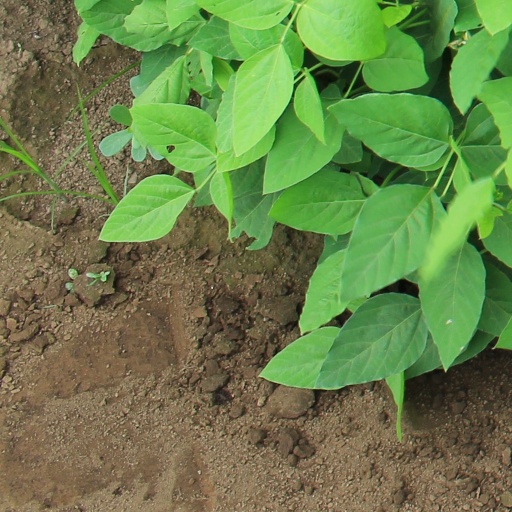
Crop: soybean